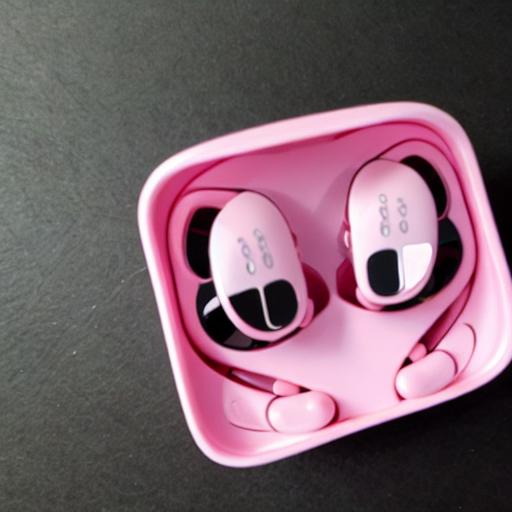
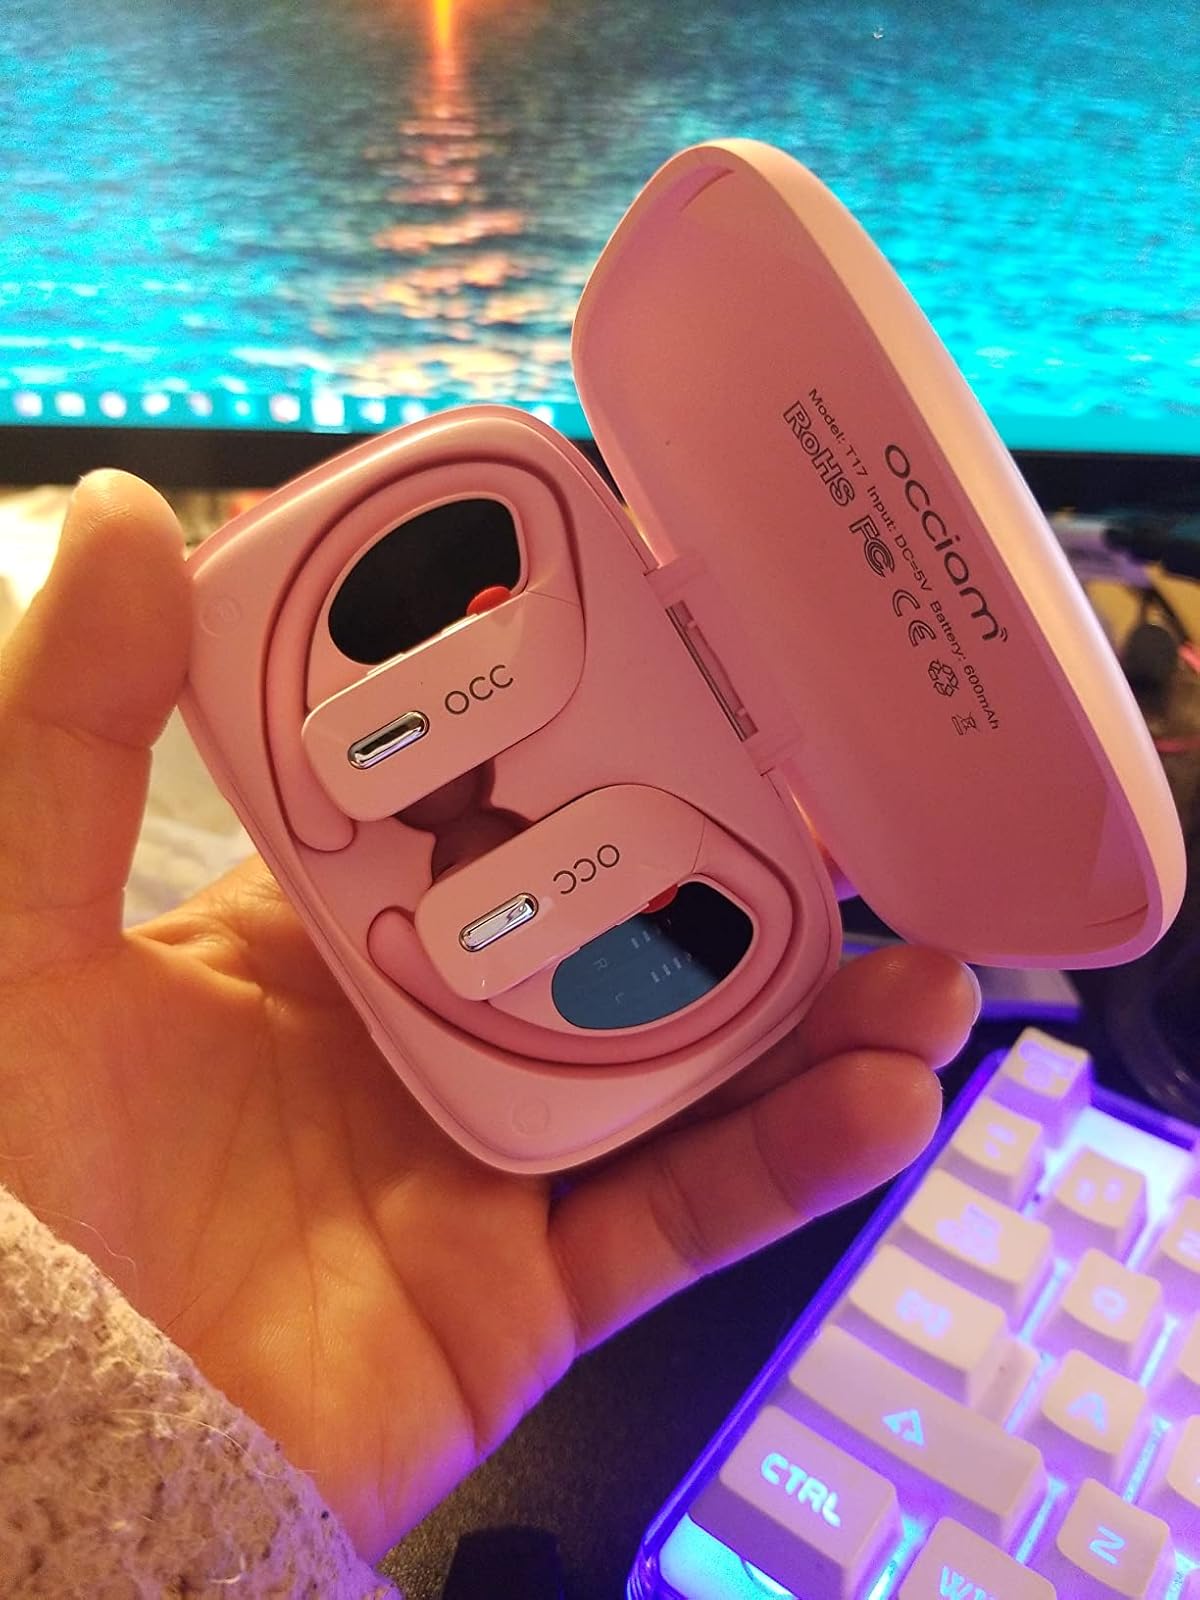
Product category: earbuds
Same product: no